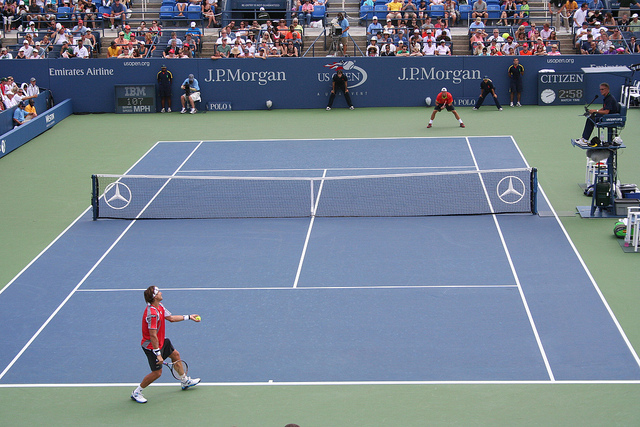
hình ảnh trận đấu tennis đang diễn ra